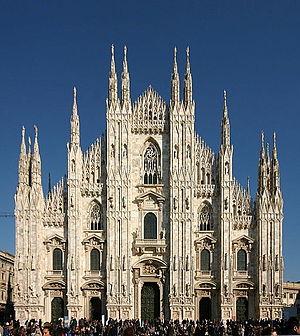
Milan [milɑ̃] est une ville d'Italie située au nord du pays, à proximité des Alpes. Chef-lieu de la région Lombardie, située au milieu de la plaine du Pô, la ville de Milan compte 1 404 239 en 2019, ce qui en fait la deuxième ville d'Italie en nombre d'habitants. La Ville métropolitaine de Milan compte 3 261 873 d'habitants en 2019. Elle constitue toutefois la plus grande aire urbaine du pays, avec ses 7 123 563 d'habitants en 2009. Région dynamique et densément peuplée, cœur industriel et poumon financier de l'Italie, elle représente la partie méridionale de la dorsale européenne, aussi appelée « Banane bleue ».